Nemeš

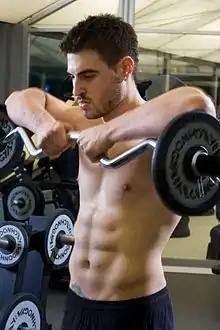
Men's Health photo session

In 2014. Nemeš was one of participants in Serbian version of Dancing With the Stars. He remained in the competition for 5 weeks.